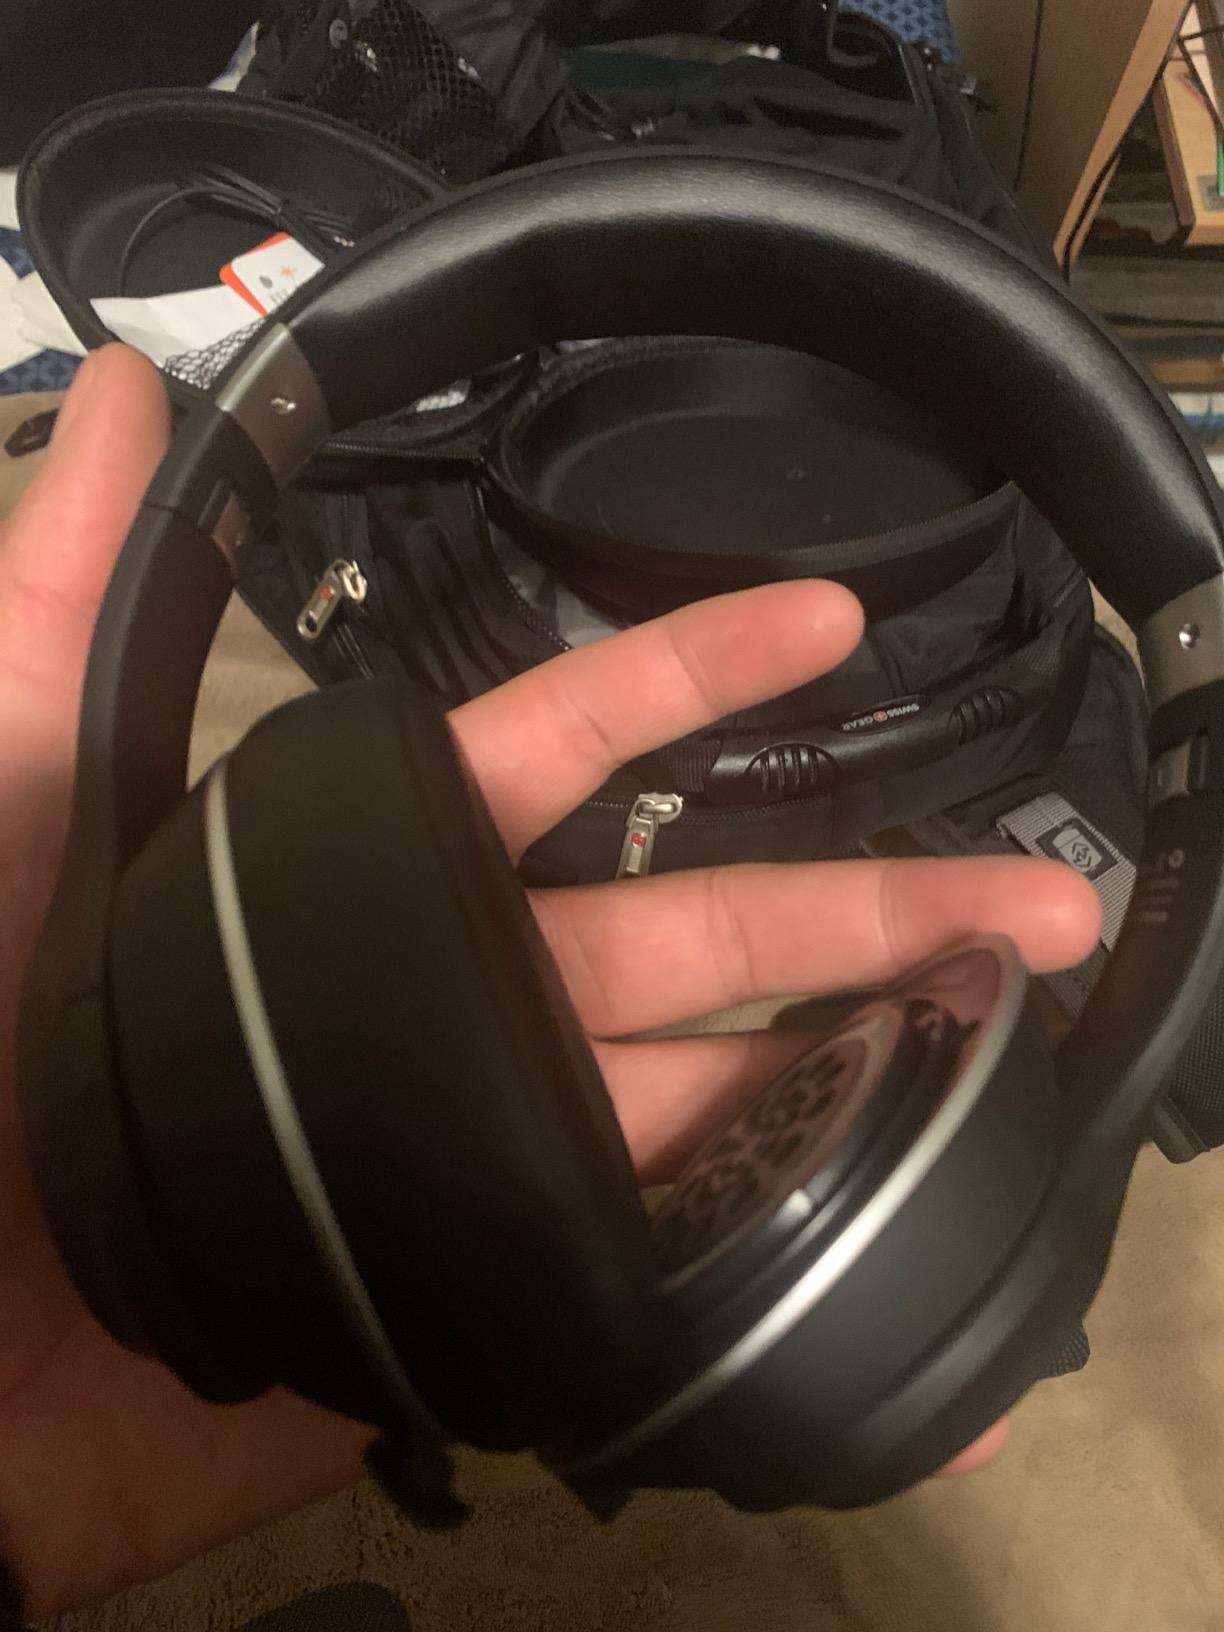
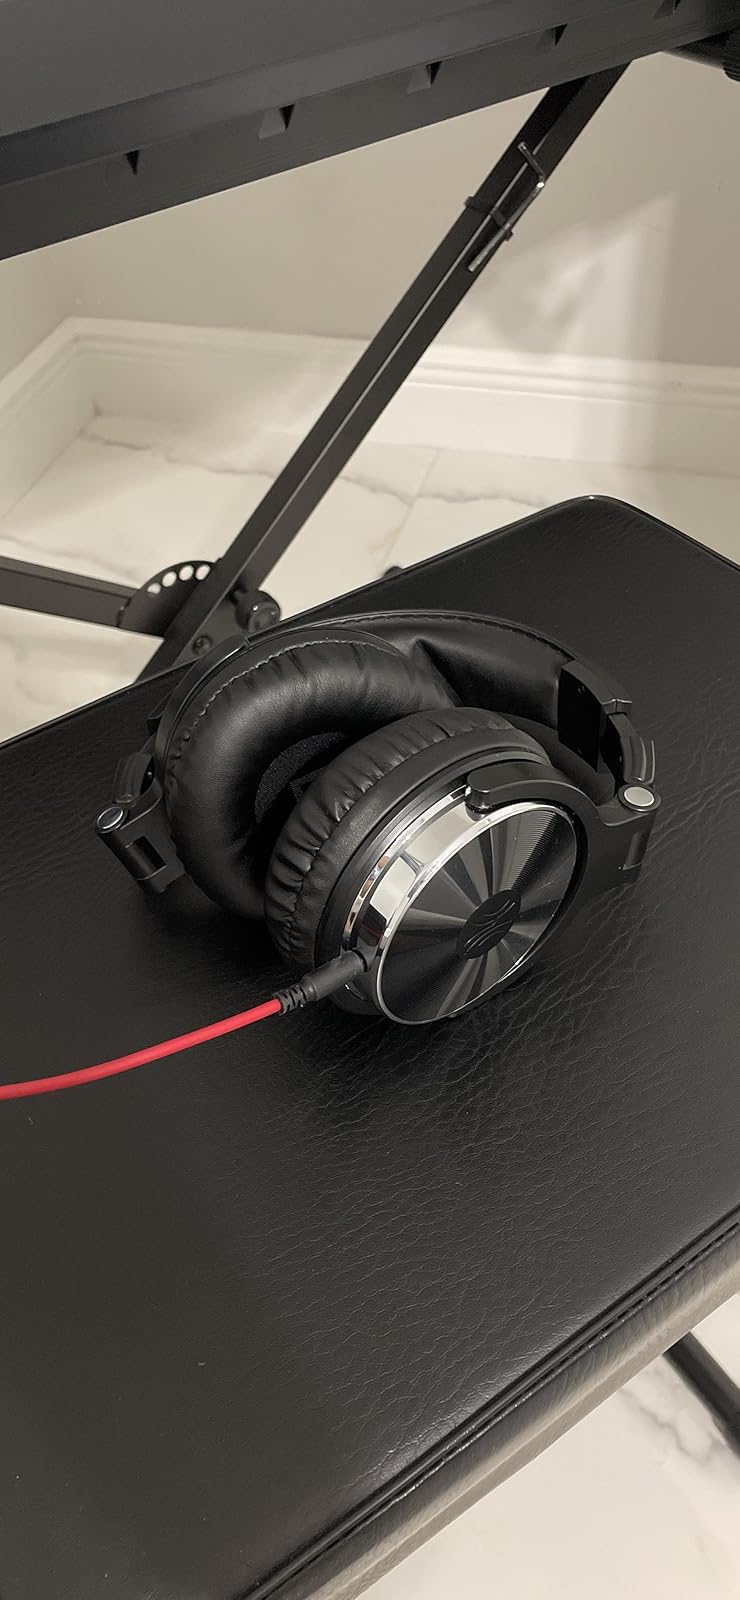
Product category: headphones
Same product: no